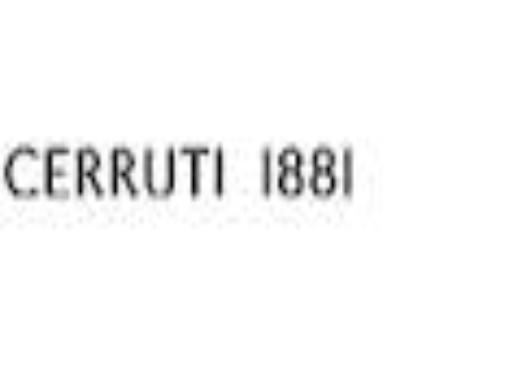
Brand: Cerruti 1881
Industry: Necessities